List of unusual units of measurement

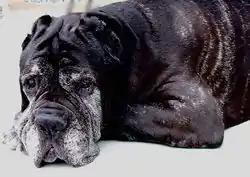
A 10-year-old Neapolitan Mastiff

There have been numerous proposals and usage of decimal time, most of which were based on the day as the base unit. In dynastic China, the "kè" was a unit that represented of a day (since redefined to of a day, or 15 minutes). In France, a decimal time system in place from 1793 to 1805 divided the day into 10 hours, each divided into 100 minutes, in turn divided into 100 seconds; the French Republican calendar further extended this by assembling days into ten-day weeks.